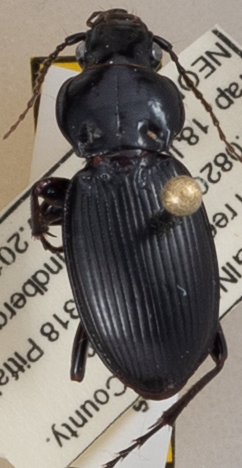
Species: Cyclotrachelus furtivus
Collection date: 2019-06-18
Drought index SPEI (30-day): -0.624
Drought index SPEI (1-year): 2.09
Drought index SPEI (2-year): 2.09